MV Port Fairy

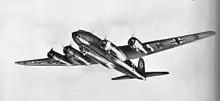
Focke Wulf Fw 200

On 9 July 1943 the small Convoy Faith, comprising "Port Fairy", the troopships "Duchess of York" and "California", with escorts "Iroquois", "Douglas" and "Moyola", sailed Greenock for Freetown, Sierra Leone. Two days later, when the convoy was about 300 miles west of Vigo, it was attacked by 3 Focke-Wulf Fw 200 aircraft of "Kampfgeschwader" 40 based at Merignac, near Bordeaux. The precision high-altitude bombing left both "Duchess of York" and "California" blazing. "Port Fairy" picked up 64 RAF survivors from "Duchess of York". Both "Duchess of York" and "California" were abandoned, and in the early hours of 12 July they were sunk by torpedoes from their escorts as it was feared the flames from the ships would attract U-boats.